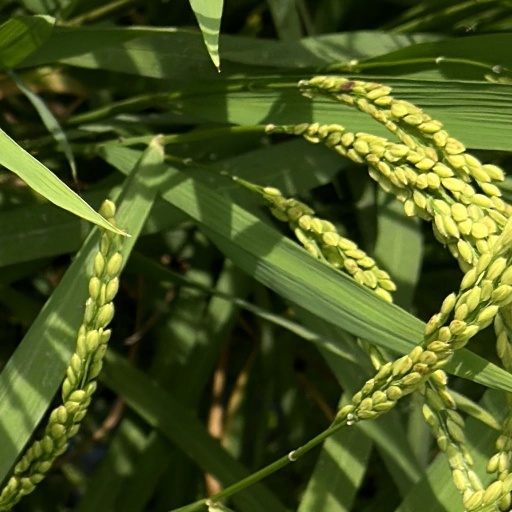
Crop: rice